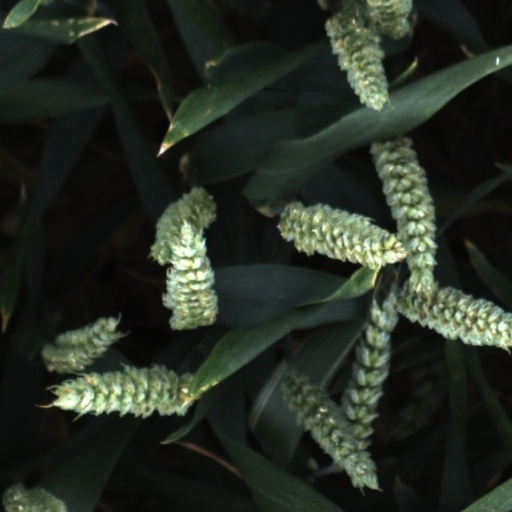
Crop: wheat